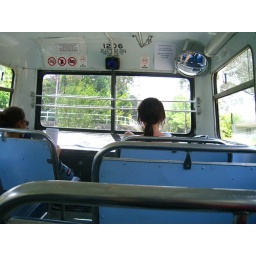
on the bus around blue mountain national park